Parakou Shipping

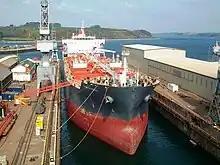
One of Parakou's Oil/Chemical Tankers, "St. Johannis" in the dock at Falmouth in 2012

It began as a shipping management and chartering firm but has since branched out into ship owning, supplies and port services, storage, crew management and new building services. Parakou Shipping has Estimated Turnover is $3.25M. In the early 1990s, Parakou Shipping began to rationalize its fleet by replacing old ships with new ships, resulting in about 100 ships being made in shipyards in Japan, Korea and China. The group has offices in Beijing, Shanghai, Manila and in particular Singapore.